The Kids Are Alright (1979 film)

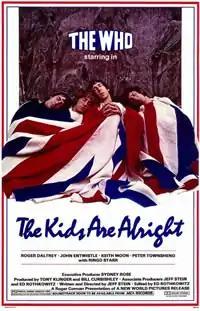

The Kids Are Alright is a 1979 rockumentary film about the English rock band the Who, including live performances, promotional films and interviews from 1964 to 1978. It notably featured the band's last performance with long-term drummer Keith Moon, filmed at Shepperton Studios in May 1978, four months before his death.